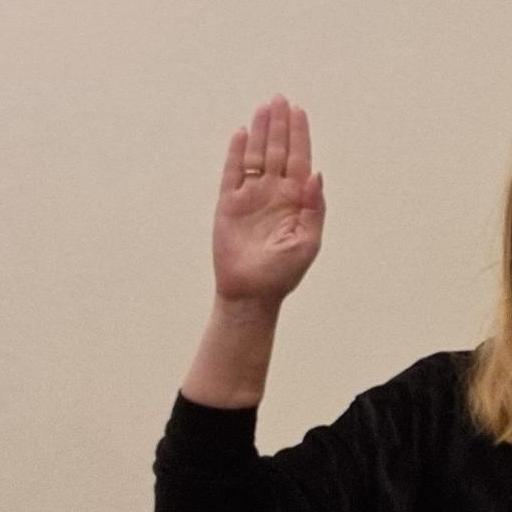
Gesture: stop